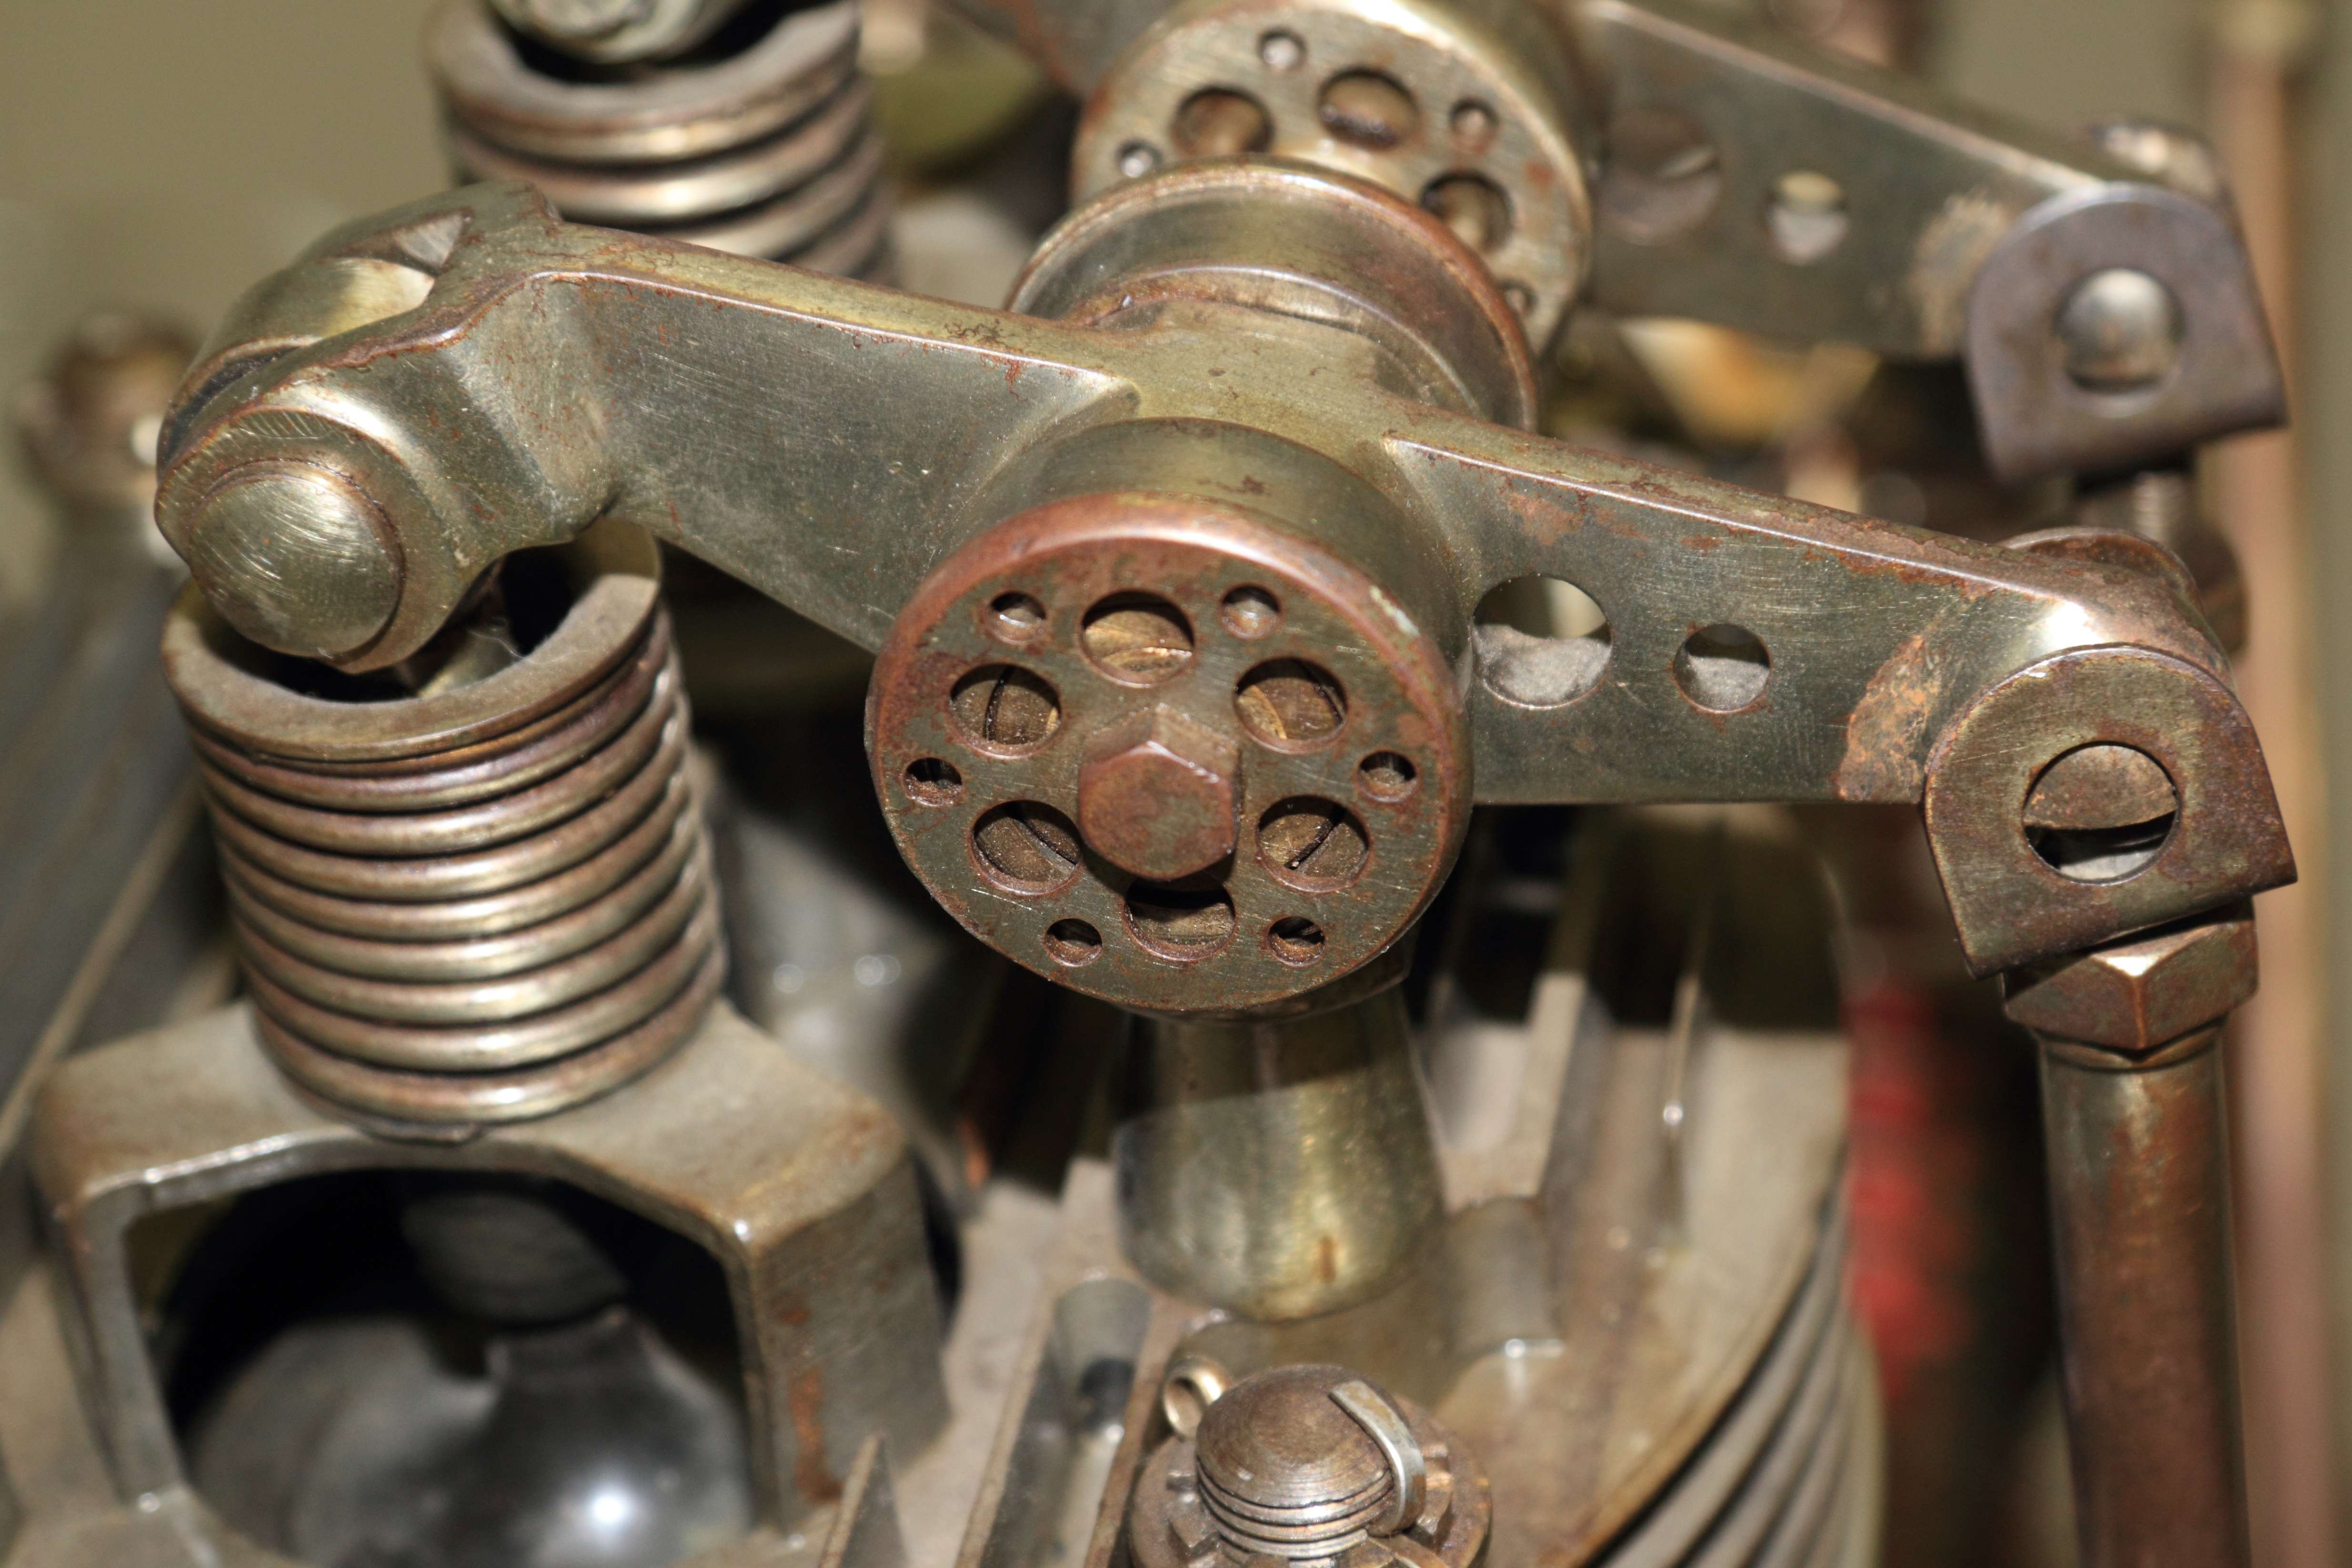
wheel, airforce, inlet, museum, aviation, metal, machine, engine, germany, berlin, rocker, propeller, valve, exhaust, combustion, gatow, rotary, automotive engine part